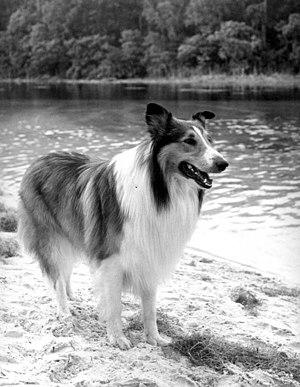
Lassie est une chienne colley créée par Eric Knight dans son roman de 1940, Lassie, chien fidèle. De nombreux films et séries télévisées s'en sont inspirés.